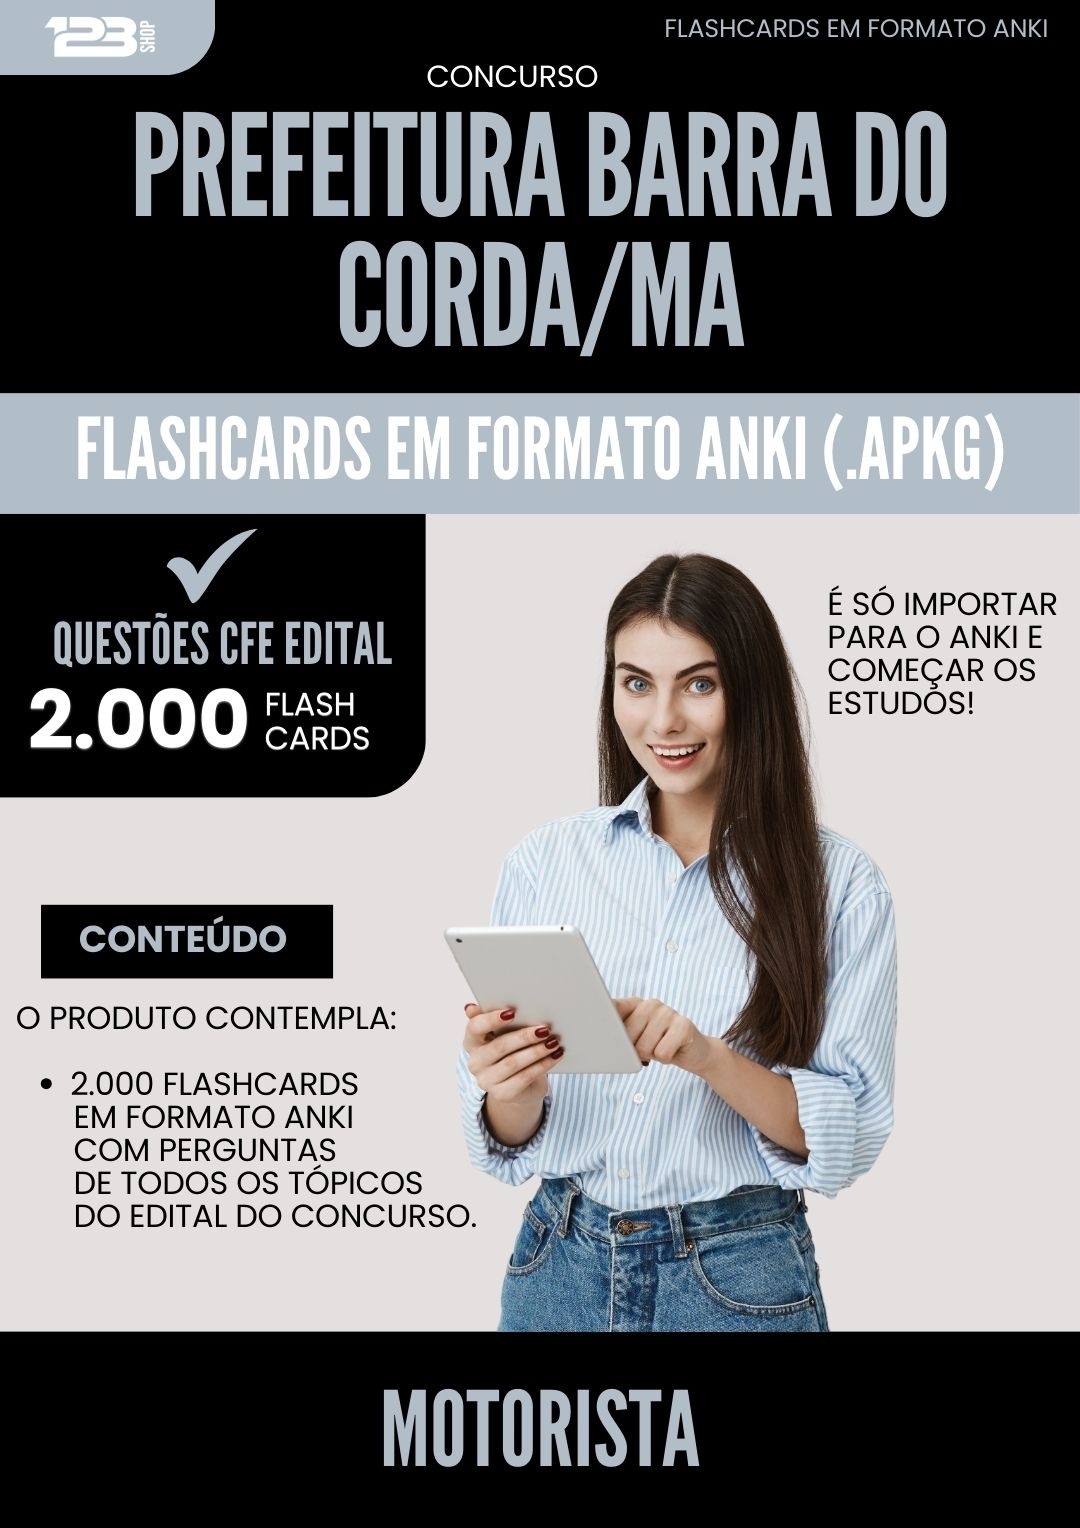
Flashcards para Concurso Motorista da Prefeitura Barra Do Corda Ma 2025 - 2000 Flashcards de Acordo com Edital
Flashcards para Concurso Motorista da Prefeitura Barra Do Corda Ma 2025 - 2000 Flashcards de Acordo com Edital Está estudando para esse concurso? Aprimore os seus estudos com nossos FlashCards que foram desenvolvidos de acordo com conteúdo de acordo com o edital do concurso. Nossos FlashCards foram criados com o objetivo de facilitar o seu estudo e aumentar suas chances de aprovação no concurso. Tudo é muito simples! Você recebe o link, baixa o arquivo de flashcard no formato .APKG e importa para o seu programa ANKi (que é gratuito), e pronto. Já pode começar a testar seus conhecimentos. São 2.000 flashcards prontos que englobam questões de todos os tópicos do edital para você aprimorar seus conhecimentos. Nossos flashcards foram desenvolvidos com o apoio da inteligência artificial. Criamos agentes que estudaram diversas provas de concursos anteriores da banca desse concurso, compreendendo profundamente o estilo e as peculiaridades da questões elaboradas. Cruzamos essa informação com o conteúdo programático e fizemos a divisão por tópicos e subtópicos e cada questão respeita essa estrutura. Isso facilita a organização do seu estudo e garante que você poderá identificar quais tópicos precisa melhorar seus estudos. Com nossos Flashcards, você poderá estudar de forma mais eficiente, concentrando seus esforços nos assuntos que realmente importam e economizando tempo na preparação. Nossos Flashcards estão no formato ANKI e contemplam perguntas do seguinte conteúdo programático. Conteúdo Programático Conhecimentos Básicos (Conforme solicitado pelo Edital 2025) Língua Portuguesa: Compreensão e interpretação de textos: situação comunicativa, pressuposição, inferência, ambiguidade, ironia, figurativização, polissemia, intertextualidade, linguagem não-verbal. Tipos e gêneros textuais: narrativo, descritivo, expositivo, argumentativo, instrucionais, propaganda, editorial, cartaz, anúncio, artigo de opinião, artigo de divulgação científica, ofício, carta. Estrutura textual: progressão temática, parágrafo, frase, oração, período, enunciado, pontuação, coesão e coerência. Variedade linguística, formalidade e informalidade, formas de tratamento, propriedade lexical, adequação comunicativa. Norma culta: ortografia, acentuação, emprego do sinal indicativo de crase. Pontuação. Formação de palavras, prefixo, sufixo, classes de palavras, regência, concordância nominal e verbal, flexão verbal e nominal, sintaxe de colocação. Produção textual. Semântica: sentido e emprego dos vocábulos; campos semânticos. Emprego de tempos e modos dos verbos em português. Fonologia: conceitos básicos, classificação dos fonemas, sílabas, encontros vocálicos, encontros consonantais, dígrafos, divisão silábica. Morfologia: reconhecimento, emprego e sentido das classes gramaticais. Termos da oração. Processos de coordenação e subordinação. Transitividade e regência de nomes e verbos. Padrões gerais de colocação pronominal no português. Estilística: figuras de linguagem. Reescrita de frases: substituição, deslocamento, paralelismo. Norma culta. Raciocínio Lógico e Matemático: Raciocínio lógico. Conjuntos numéricos: números naturais, inteiros e racionais. Operações fundamentais: adição, subtração, multiplicação e divisão. Resolução de problemas. Regra de três simples e porcentagem. Geometria básica. Sistema monetário brasileiro. Noções de lógica. Sistema de medidas: comprimento, superfície, volume, massa, capacidade e tempo. Fundamentos de Estatística. Noções de Informática: Noções de Sistema Operacional: fundamentos e operação, organização e gerenciamento de informações, arquivos, pastas e programas, arquitetura de computadores, procedimento de backup e recuperação contra desastres, sistemas operacionais modernos (Ubuntu Linux e Windows 11). Aplicativos para Escritório: edição de textos, planilhas, apresentações, comunicações, banco de dados e demais programas (Microsoft Office e Google Workspace). Rede de Computadores: fundamentos e conceitos básicos, ferramentas, aplicativos, endereçamento e procedimentos de Internet e Intranet. Internet: uso e navegação, sites de busca e pesquisa, grupos de discussão, redes sociais, aplicativos de navegação (Microsoft Edge, Mozilla Firefox e Google Chrome). Correio Eletrônico: fundamentos, funcionamento e aplicativos (E-mail do Windows, Mozilla Thunderbird e similares). Soluções de Comunicação: tecnologias, aplicativos de mensageria e comunicação (WhatsApp, Telegram, Skype, Discord, etc.). Computação em Nuvem: fundamentos de cloud computing, tipos de oferta de serviço (IaaS, PaaS, SaaS), modelos de implementação, serviços e provedoras (Google, Amazon, Microsoft, etc.). Segurança da Informação: fundamentos e princípios, procedimentos de segurança, malware (vírus, worms, trojan, etc.), aplicativos de segurança (antivírus, firewall, anti-spyware, etc.). Noções de Direito Administrativo e Constitucional: A Administração Pública: princípios da Administração Pública. Poderes administrativos. Atos administrativos. Licitações e contratos administrativos. Serviços públicos. Servidores públicos: regime especial, regime trabalhista, expediente funcional e organizacional. Cargo, emprego e função pública. Órgãos públicos. Improbidade administrativa. Processo administrativo. Constituição da República Federativa do Brasil: dos Princípios Fundamentais – arts. 1º ao 4º; dos Direitos e Deveres Individuais e Coletivos – art. 5º; dos Direitos Sociais – arts. 6º ao 11º; da Nacionalidade – arts. 12º e 13º; dos Direitos Políticos – arts. 14º ao 16º; da Organização Político-Administrativa – arts. 18º e 19º; dos Municípios – arts. 29º ao 31º; da Administração Pública – arts. 37º ao 41º. Conhecimentos sobre o Município: História de da Prefeitura Barra do Corda. Aspectos geográficos e Municípios circunvizinhos. Emancipação e Fundação da Cidade. Promulgação da Lei Orgânica da Cidade. Administração Municipal. Datas Significativas e Comemorativas do Município. Fatores Econômicos da Cidade. Demais aspectos gerais a respeito do Município de da Prefeitura Barra do Corda. Conhecimentos Específicos (Conforme solicitado pelo Edital 2025) Legislação de Trânsito: Código de Trânsito Brasileiro (Lei n.º 9.503/1997); Lei Federal n.º 12.619 de 30 de abril de 2012; Lei Federal n.º 12.971 de 09 de maio de 2014; Lei Federal n.º 13.103 de 02 de março de 2015 e resoluções do CONTRAN pertinentes à condução de veículos. Funcionamento de veículos automotores: conhecimentos básicos de mecânica e de elétrica de automóveis. Manutenção de automóveis. Combustíveis. Noções de segurança individual, coletiva e de instalações. Direção defensiva. Noções de primeiros socorros. Respeito ao meio ambiente. Educação no trânsito. Tacógrafos: conceitos básicos. Responsabilidade civil e criminal dos operadores. Noções de sistema de rastreamento e gerenciamento de riscos. Noções de gestão de pneus. Percepção de riscos. Comportamento seguro no trânsito. Manutenção preventiva de motores à diesel. Gestão de resíduos. Noções de ergonomia no transporte. Dicas de atendimento a pessoas com restrição de mobilidade. Brindes Exclusivos Compre os FlashCards e ganhe brindes exclusivos. Veja abaixo: Acesso ao nosso banco de provas oficiais de concursos com mais de 50.000 provas Acesso ao nosso banco de resumos esquematizados para concursos Acesso ao nosso Ebook - Guia Completo de Estudos para Concursos Como Você Receberá o Produto? Nossos FlashCards são em Formato ANKI, que é o software de perguntas e respostas mais usado no Brasil por concurseiros . Após a confirmação, em até 3 horas você receberá um e-mail automático do sistema com o link para acessar o arquivo ANKI de Flashcards desse concurso e os brindes.. Em alguns casos esse e-mail com o link de acesso pode parar na sua caixa de spam ou lixeira , portanto pedimos sua atenção para sempre verificar nestes locais ao confirmar sua compra.
Brand: Loja123shop
Category: Toys & Games > Toys > Educational Toys > Educational Flash Cards